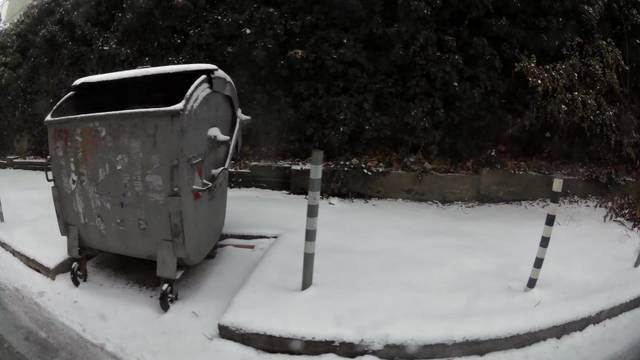
Region: Bulgaria
Coordinates: 42.696, 23.313